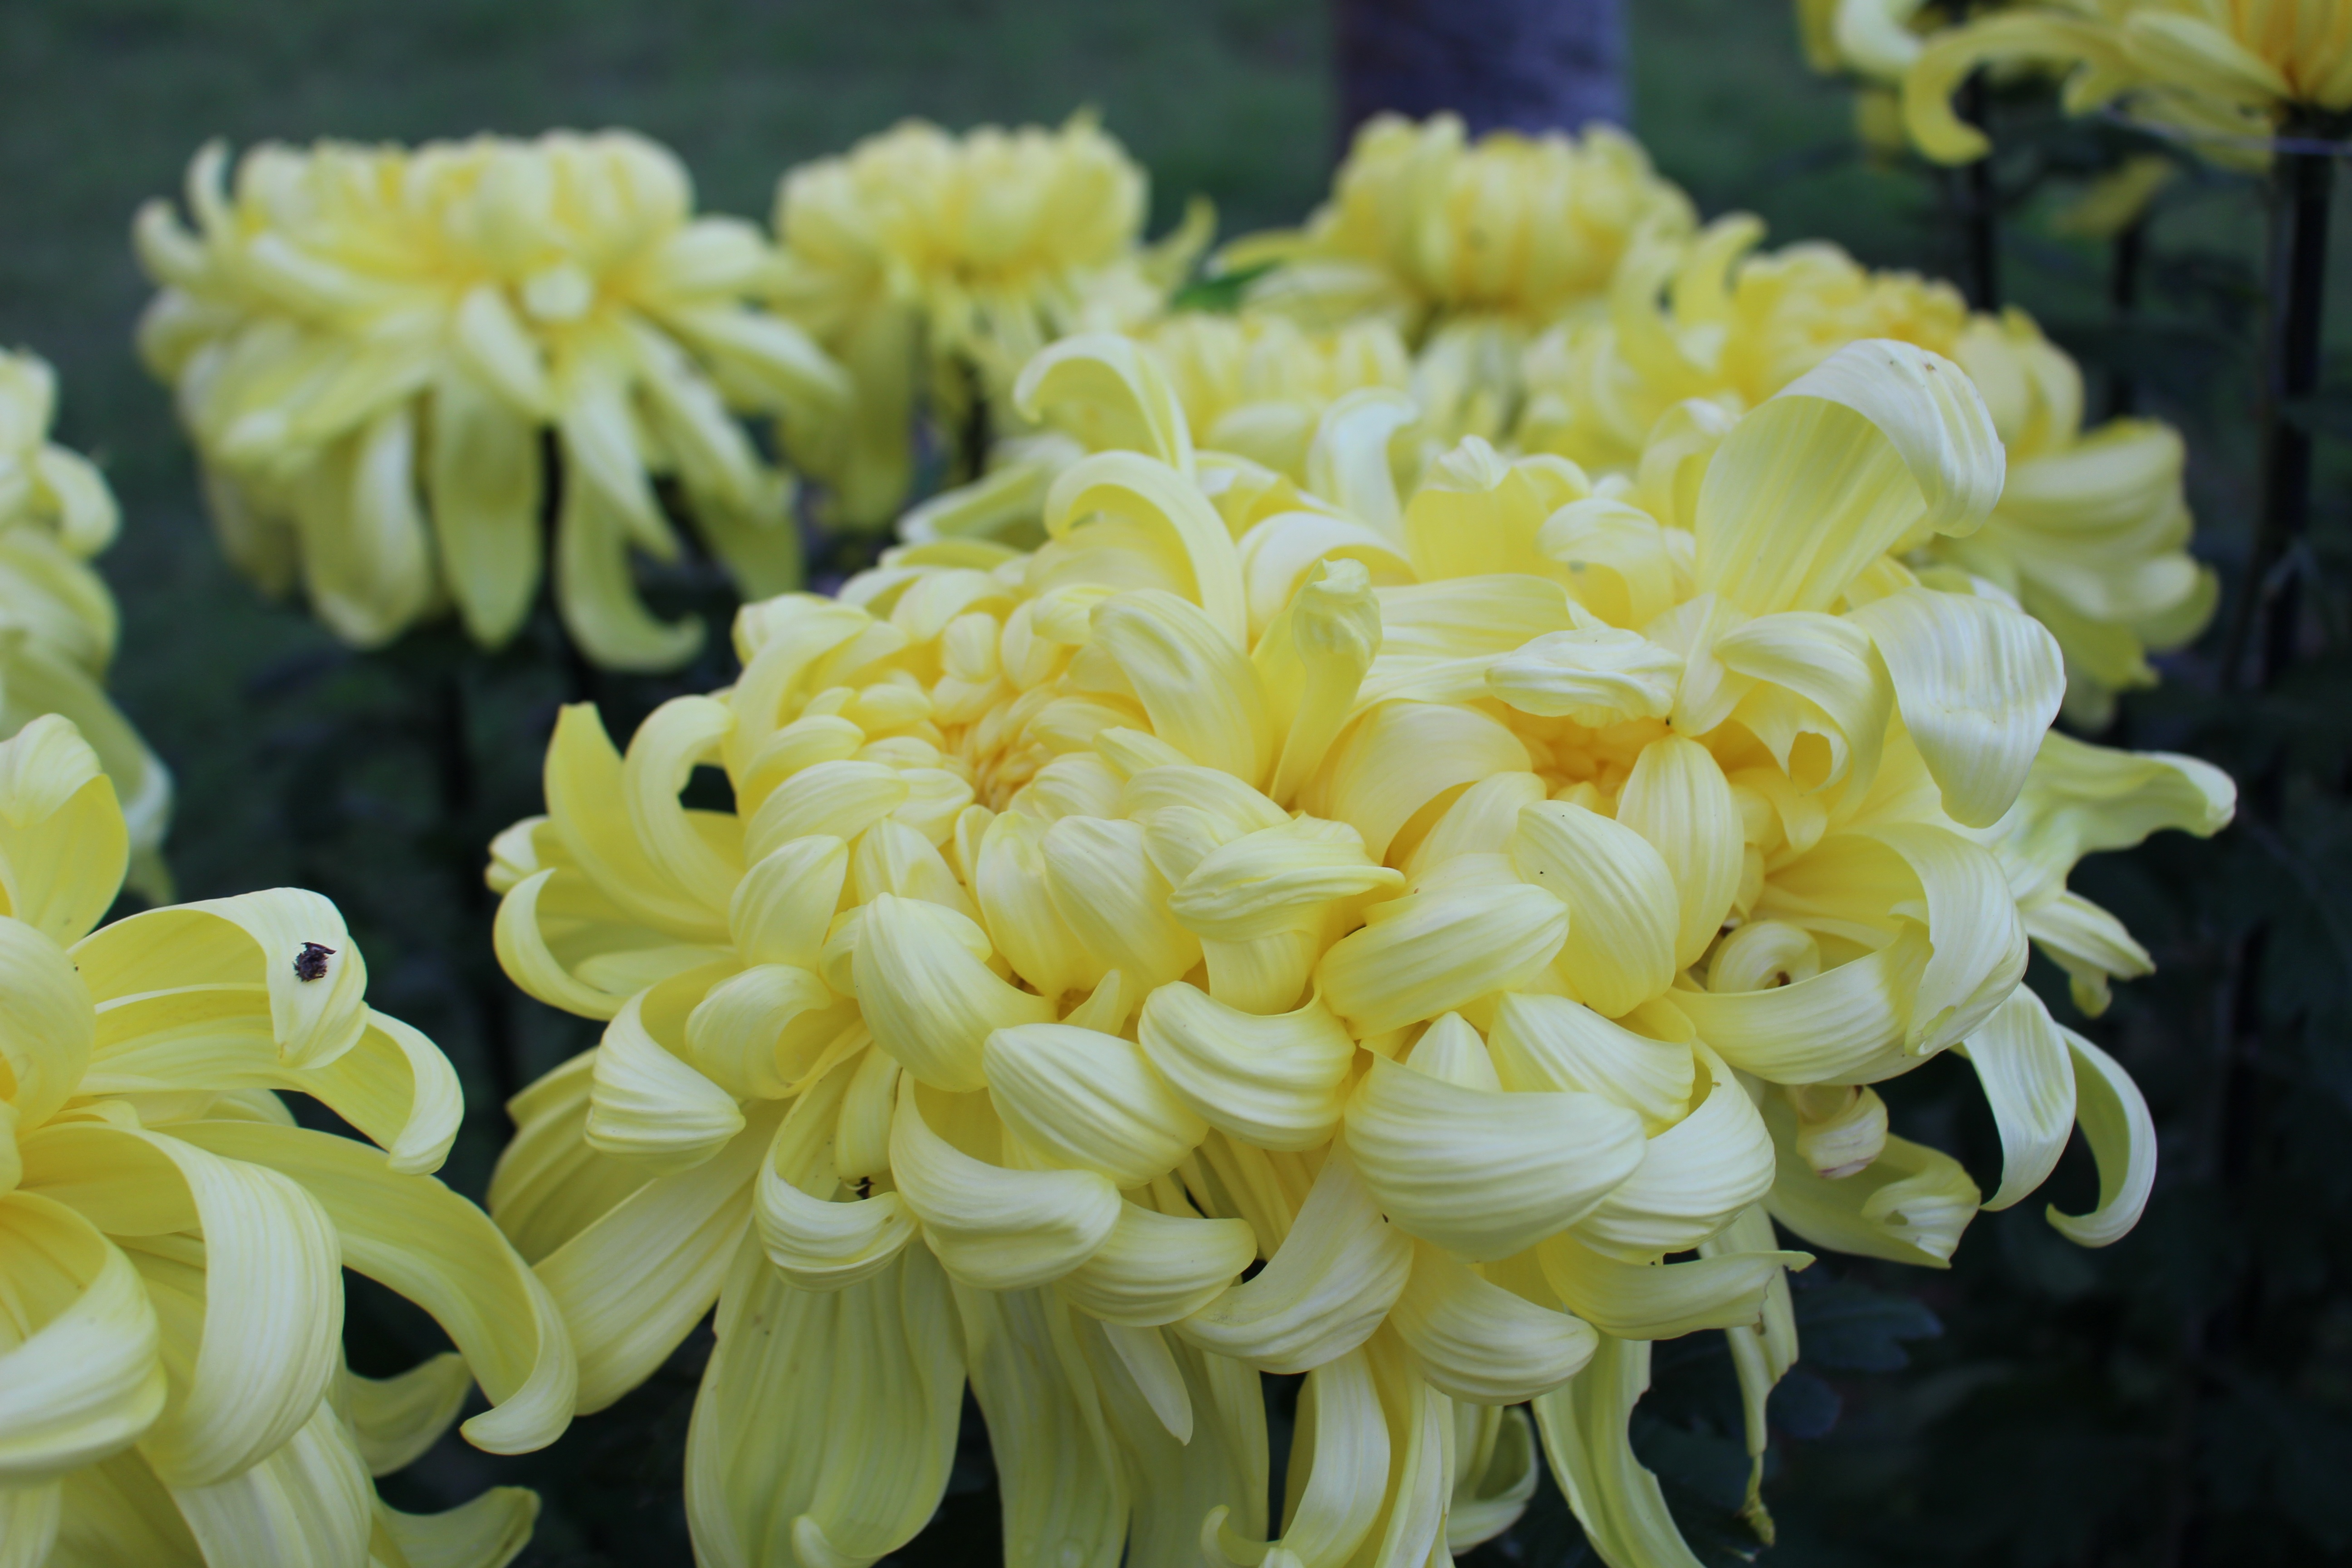
plant, flower, petal, botany, yellow, flora, flowers, dahlia, shrub, chrysanthemum, floristry, hyacinth, yellow flowers, flowering plant, daisy family, flower bouquet, land plant, chrysanths